Gustave Garaud

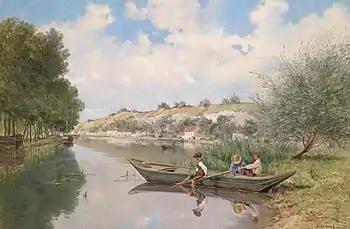
Boys by the River

Gustave Césaire Garaud (25 July 1844, Toulon – 23 June 1914, Nice) was a French painter of landscapes, in traditional style.